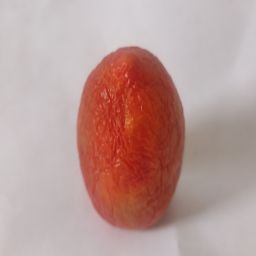
Crop: Tomato
Quality: Old